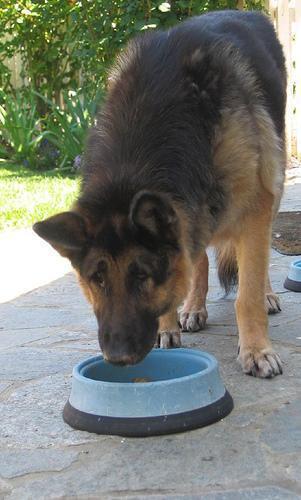
German_shepherd